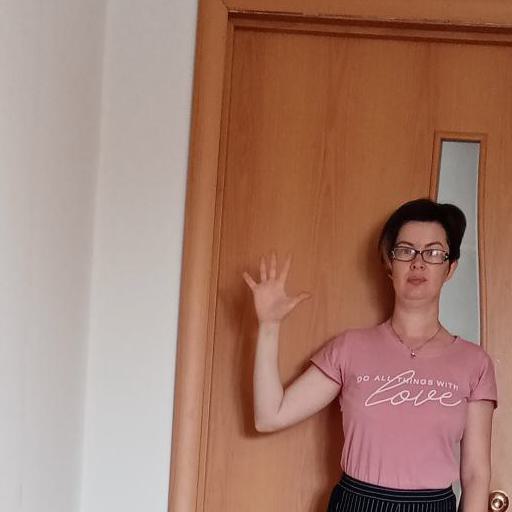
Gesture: palm